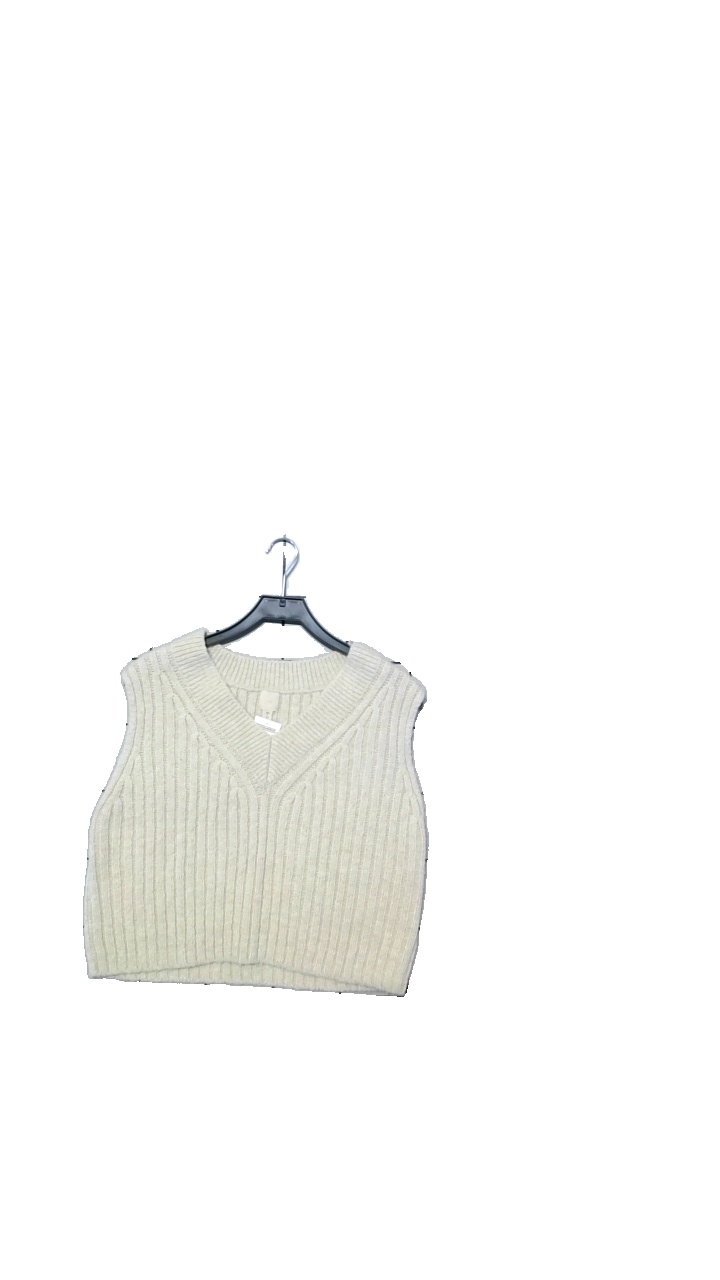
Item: Vest (Ladies)
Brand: H&m
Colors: White
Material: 51% acrylic, 17% wool, 14% polyester, 9% alpacka, 9% polyamide
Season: Winter
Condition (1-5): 5
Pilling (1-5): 4
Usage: Reuse
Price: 150-250